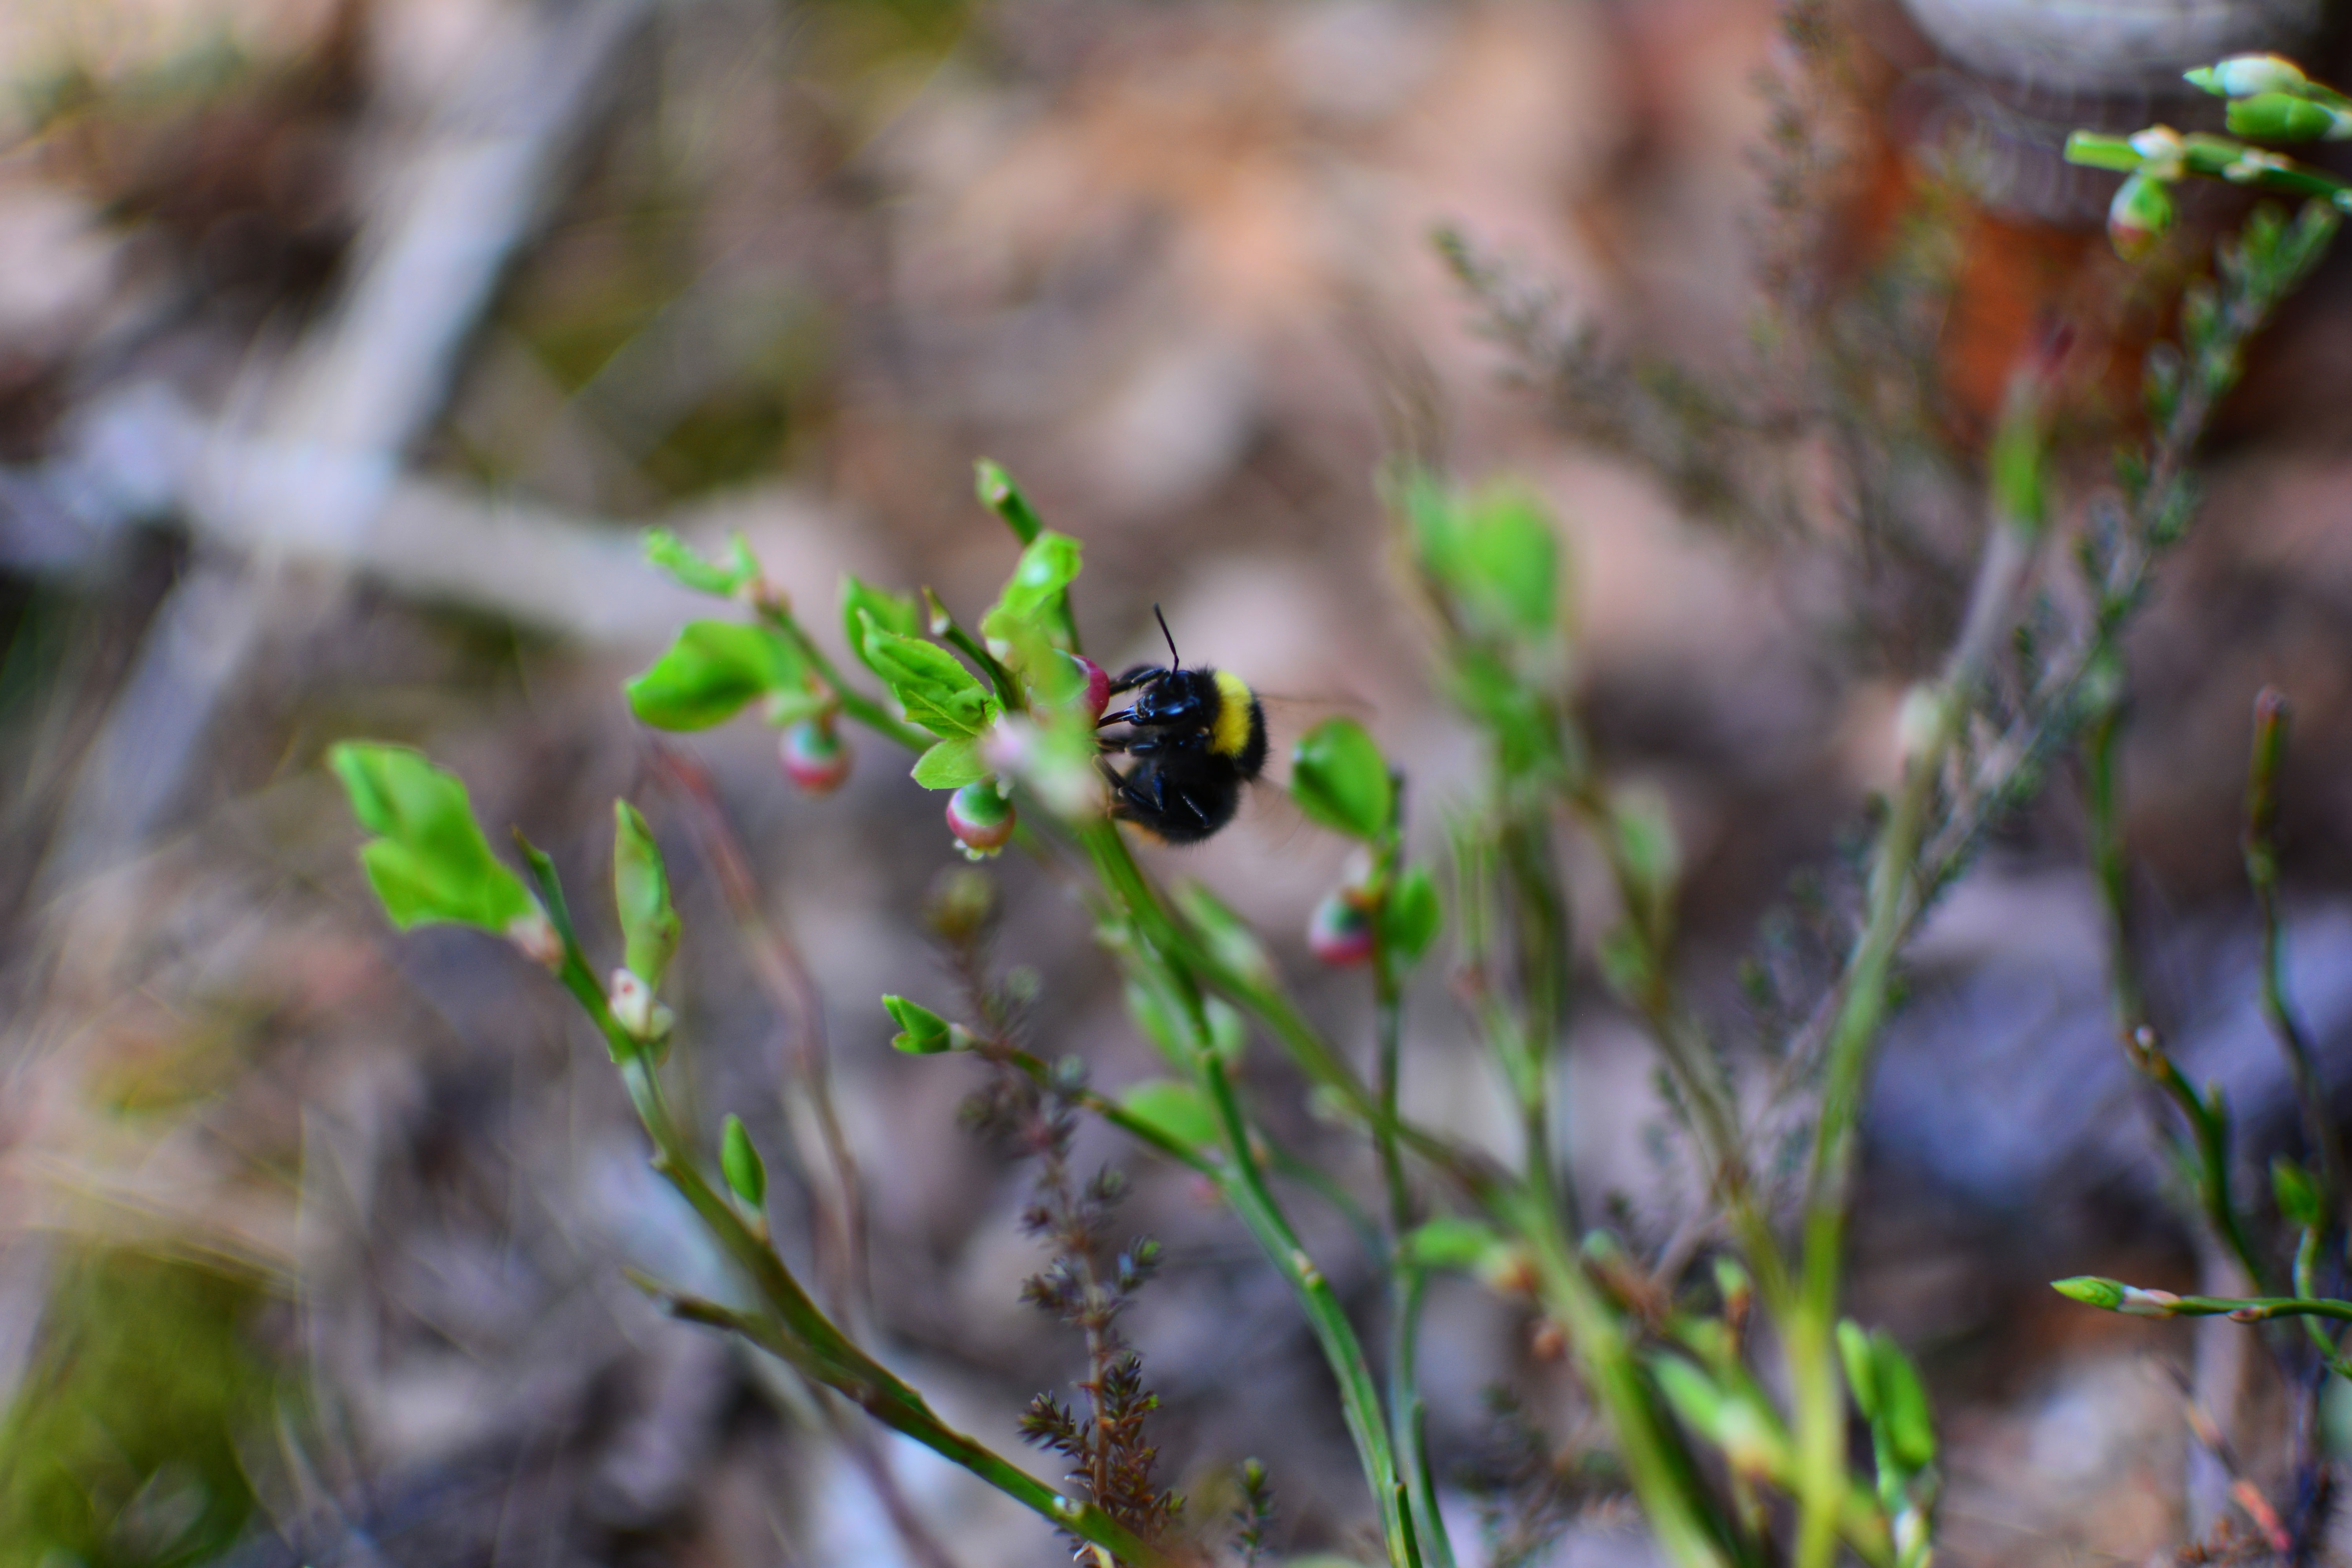
nature, forest, grass, branch, blossom, plant, leaf, flower, wildlife, green, produce, autumn, botany, flora, fauna, wildflower, close up, shrub, macro photography, flowering plant, land plant